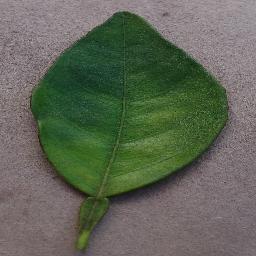
Label: Orange___Haunglongbing_(Citrus_greening)